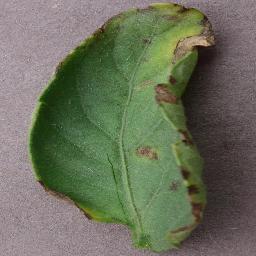
Label: Tomato___Bacterial_spot